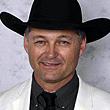
Age: 53